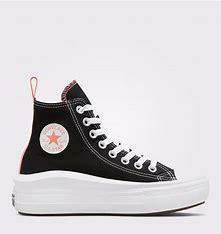
Brand: Converse
Model: Chuck Taylor All Star Platform